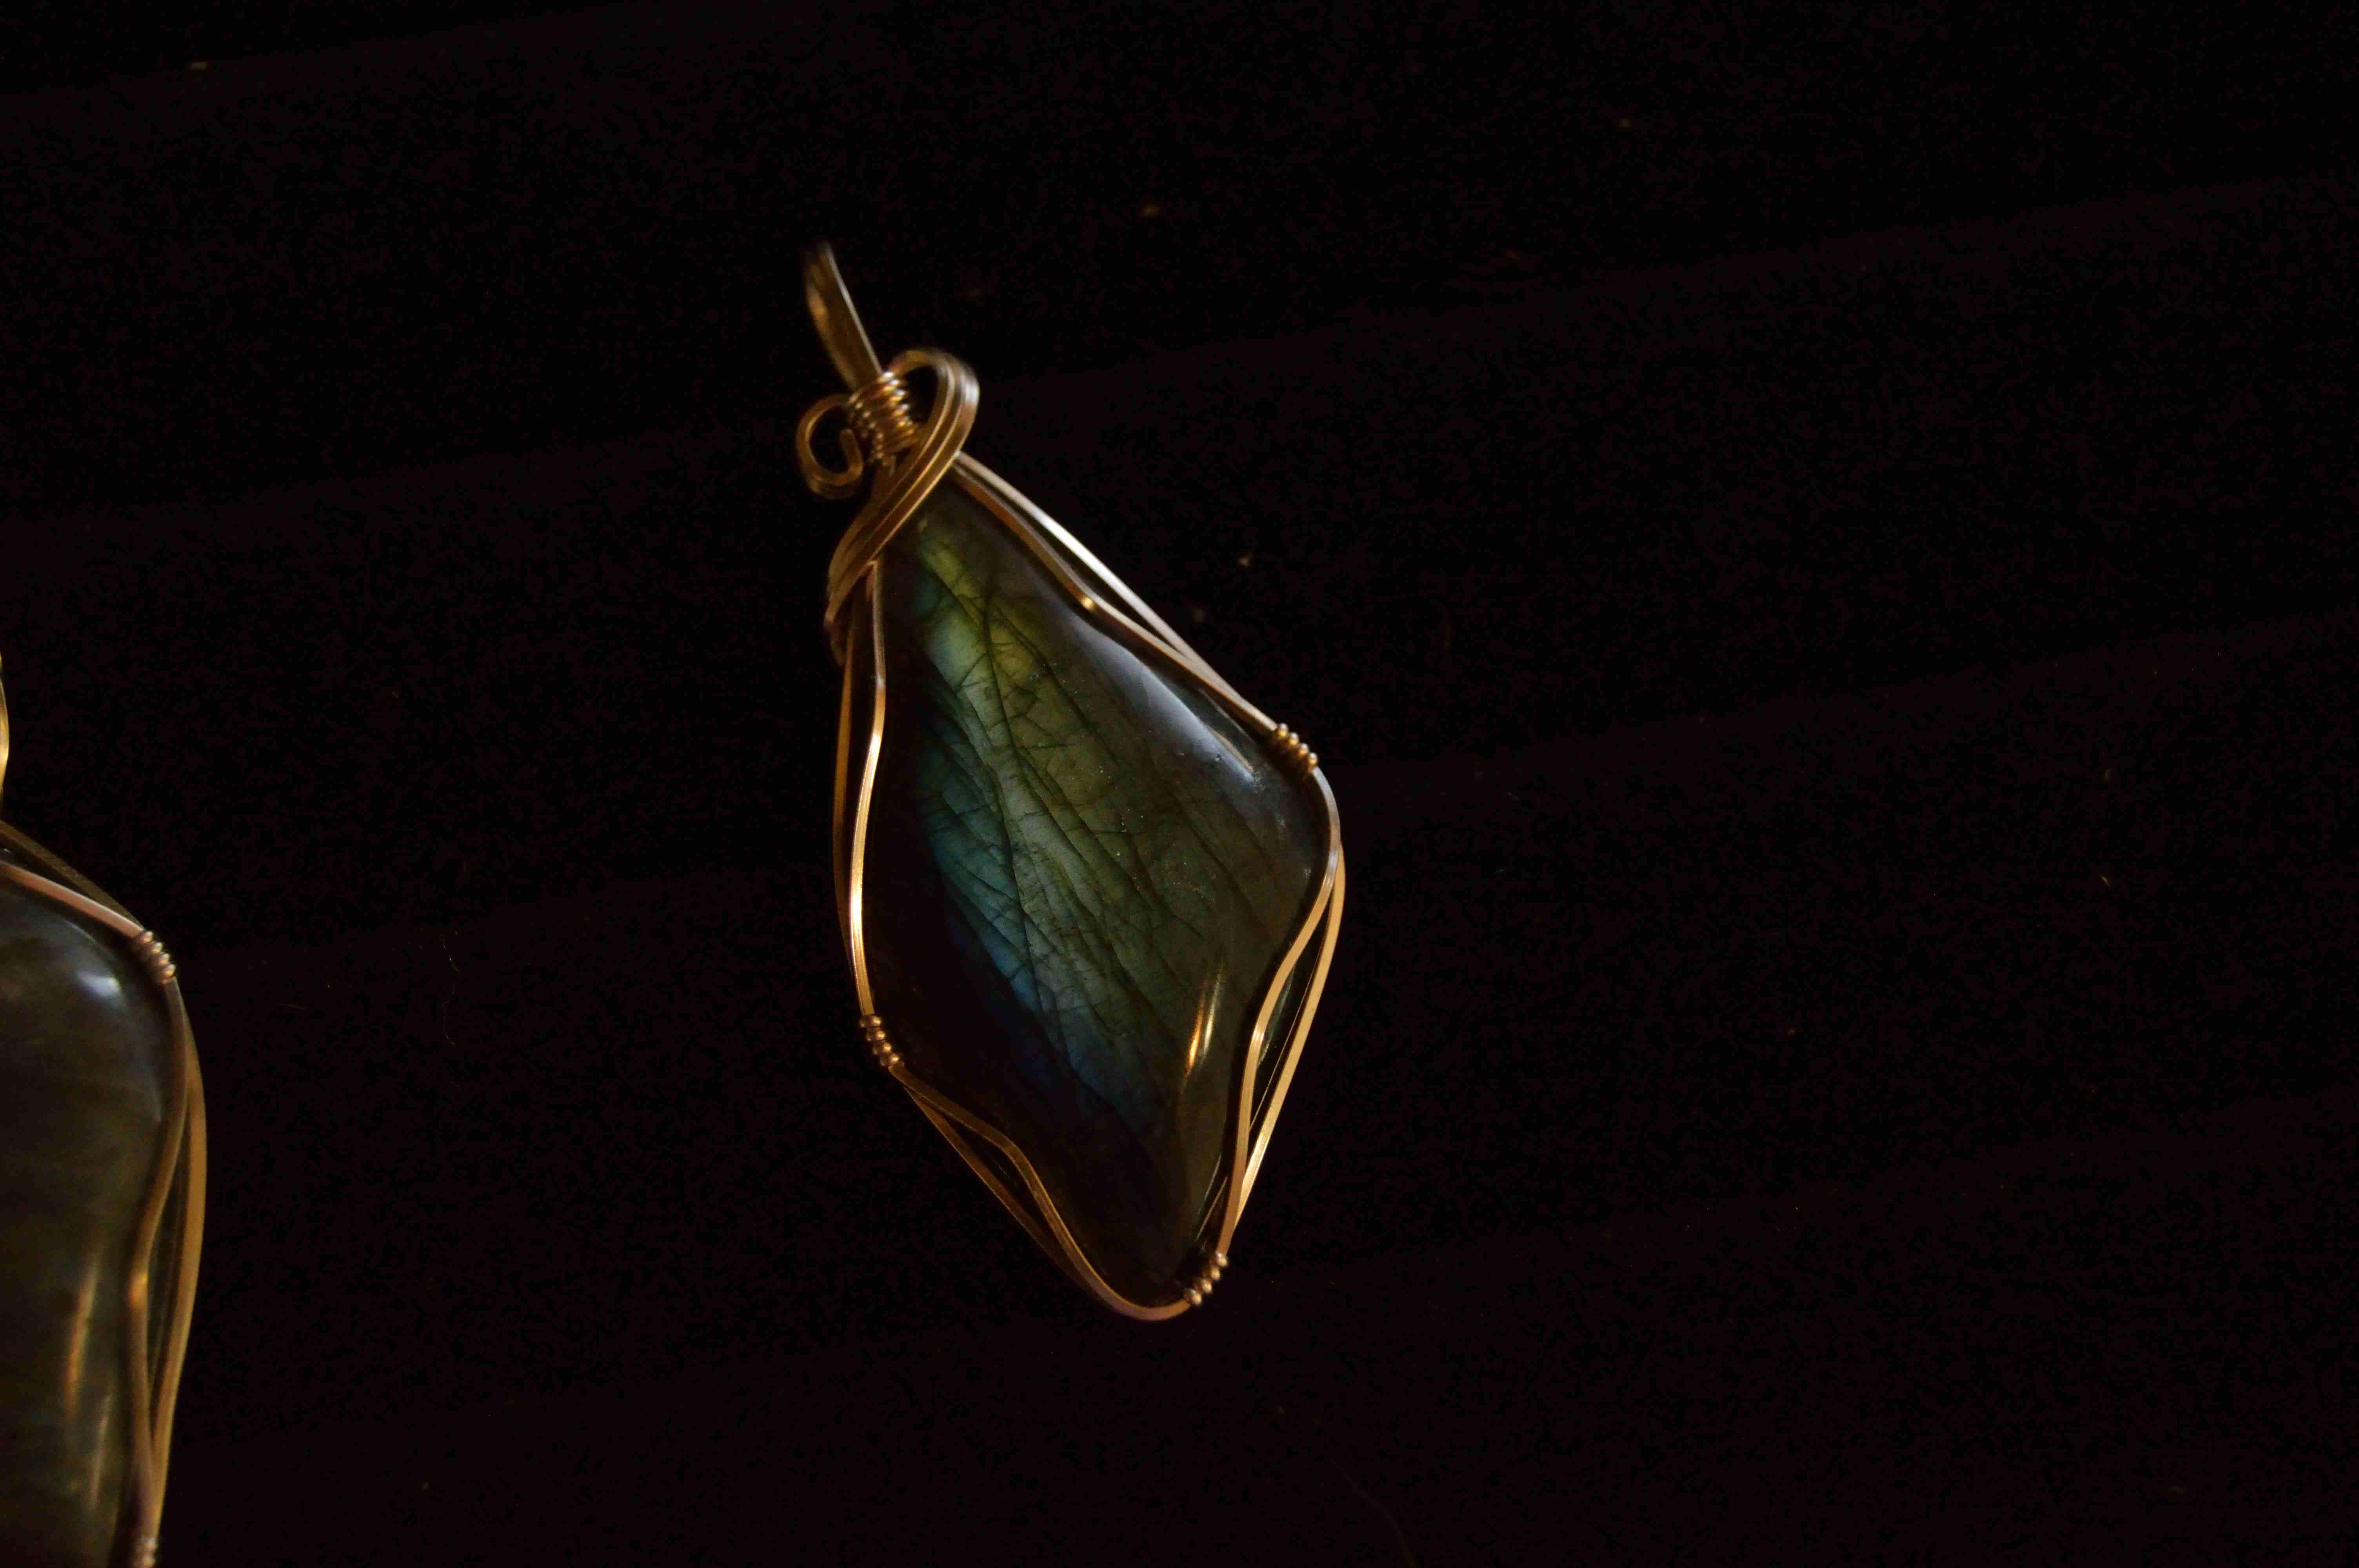
hand, glass, green, metal, darkness, lighting, material, jewelry, twisted wire, jewellery, silver, earrings, gemstone, pendant, macro photography, still life photography, fashion accessory